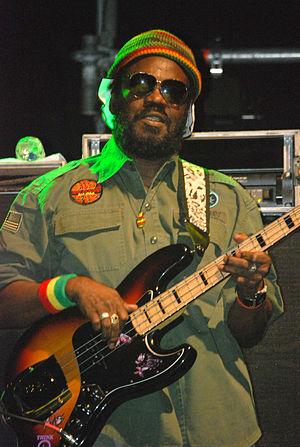
"Aston Francis Barrett, souvent appelé ""Familyman"" ou ""Fams"", est un bassiste jamaïcain.